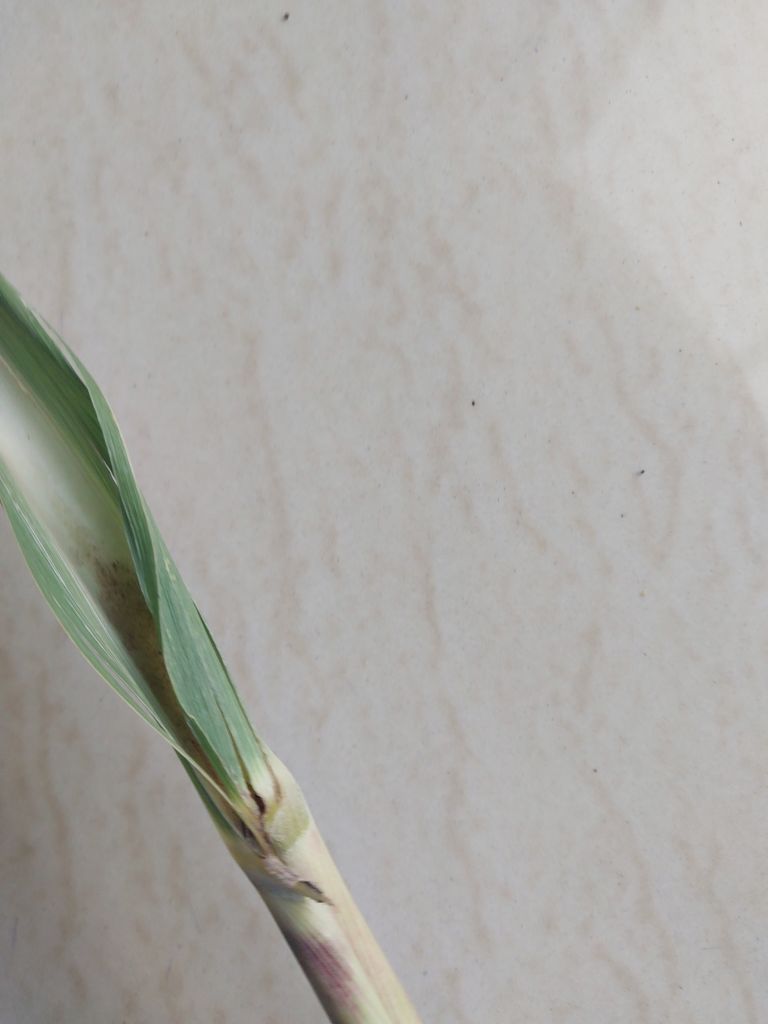
Label: Pokkah Boeng